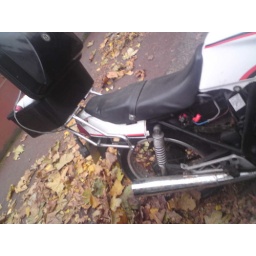
Neatly (!) route the cable under the seat and into the top box